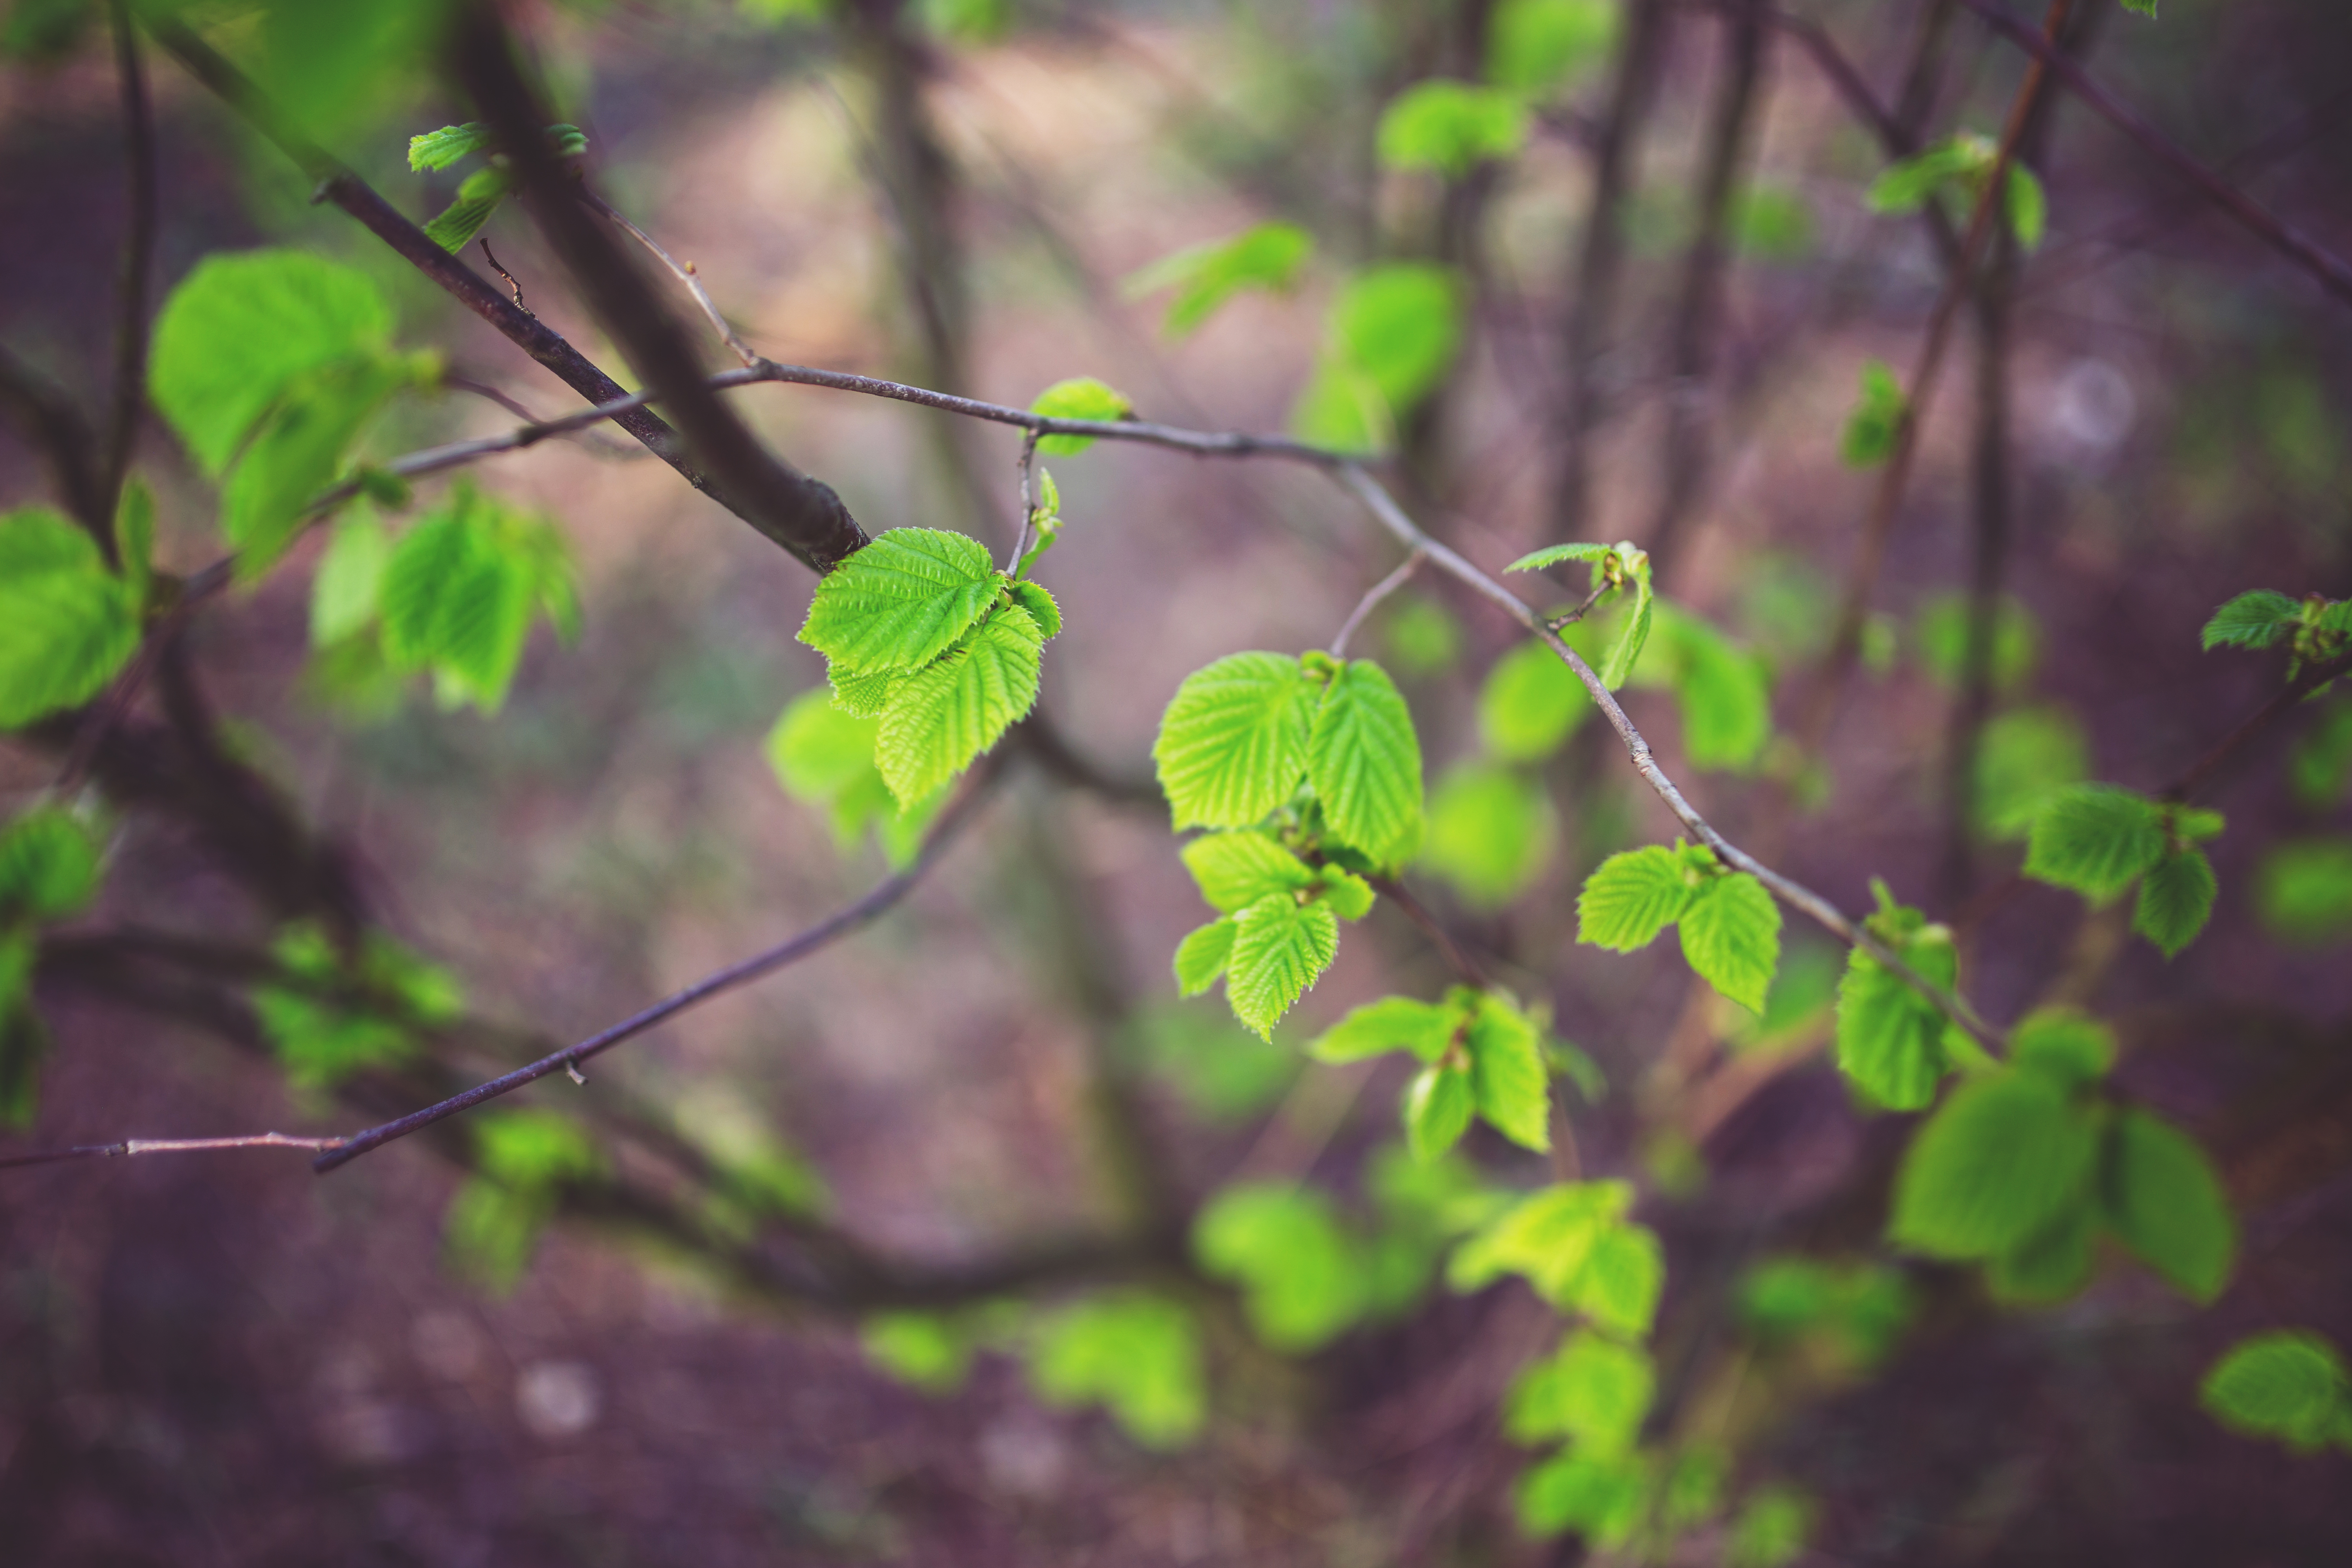
tree, nature, forest, branch, plant, sunlight, leaf, flower, green, produce, botany, flora, wildflower, leaves, woodland, macro photography, flowering plant, plant stem, land plant